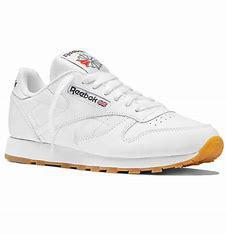
Brand: Reebok
Model: Classic Leather